Wilson, Keppel and Betty

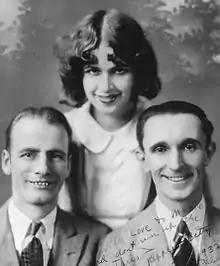
Wilson, Keppel and Betty photographed in 1928

Jack Wilson (30 January 1894 – 29 August 1970) was born in Warrington in Lancashire as John William Wilson, the son of a tanner; on leaving school Jack also worked as a tanner. During World War I Wilson served with the Royal Navy following which he travelled to Australia, where he joined Colleano's Circus in 1920.